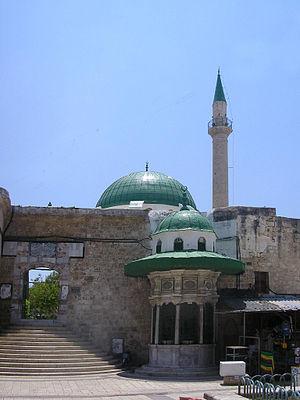
Cet article présente la liste de mosquées d'Israël.